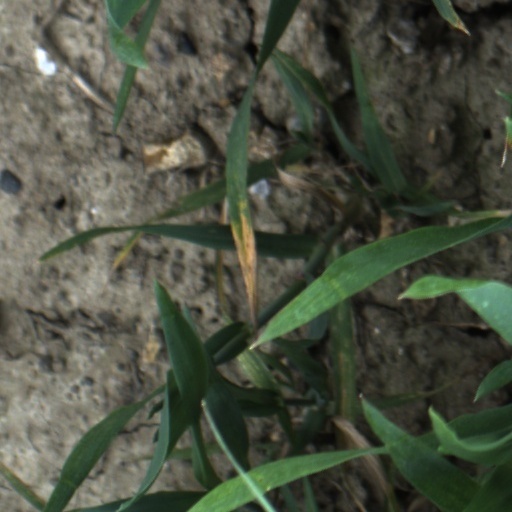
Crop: wheat